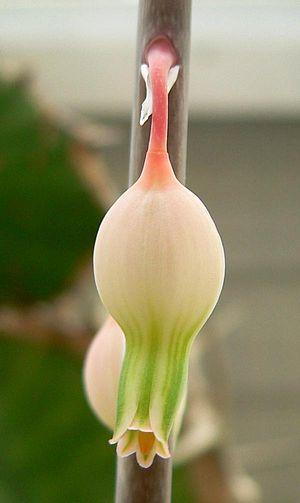
Gasteria est un genre des plantes succulentes de la famille des Xanthorrhoeaceae. Elles s'apparentent aux Aloès, avec des fleurs rosâtres, facilement reconnaissables par leur périanthe soudé en forme d'estomac d'où Gasteria tire son nom.